Rei Ohara

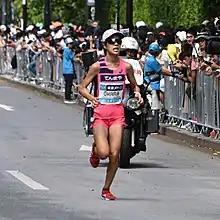
Ohara in 2019

is a Japanese long-distance runner. She competed in the 10,000 metres at the 2015 World Championships in Beijing placing 22nd.